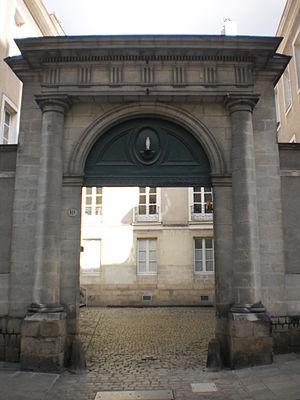
Proche de l'hôtel Commequiers - Rue du Roi-Albert - Nantes (France)
La rue du Roi-Albert est une voie du centre-ville de Nantes, en France. Percée à la fin du XVIIIᵉ siècle par l'architecte Jean-Baptiste Ceineray, elle relie la cathédrale à la préfecture. Son nom actuel rend hommage au roi des Belges Albert Iᵉʳ. Lors de la Seconde Guerre mondiale, en 1941, elle a été le lieu de l'exécution par des Résistants du lieutenant-colonel de l'armée allemande, Karl Hotz, attentat suivi de représailles qui ont marqué la ville. La rue a en outre été utilisée par le cinéaste Jacques Demy comme lieu de tournage du film Une chambre en ville.
L'hôtel de Commequiers, bâti au XVIIIᵉ siècle, est situé au nᵒ 10 de la rue du Roi-Albert à Nantes, en France.